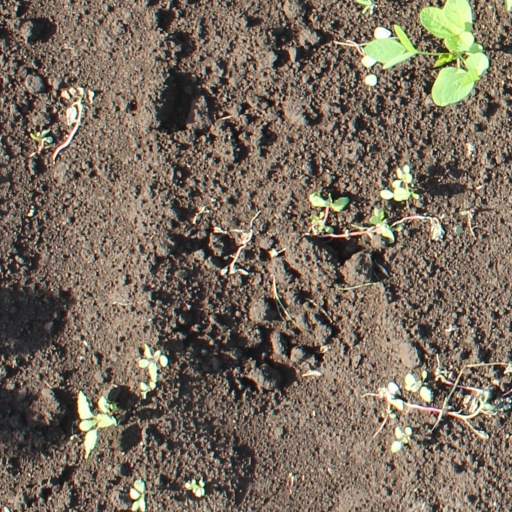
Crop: soybean